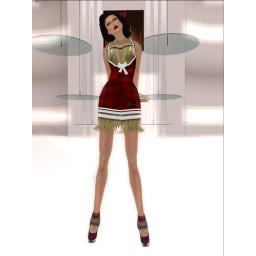
Designer: &lt;b&gt;LeeZu Baxter&lt;/b&gt;Outfit: &lt;b&gt;Loulita dress in red&lt;/b&gt;Shoes: &lt;b&gt;La Sauvage shoes by Courtisane&lt;/b&gt;Model: &lt;b&gt;Jesika Contepomi&lt;/b&gt;Photography by &lt;b&gt;Julie Hastings&lt;/b&gt;